Mattias Eklundh

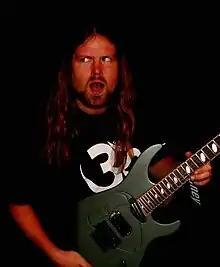
Eklundh in 2006

Mattias Bernt Johannes Eklundh (born 6 October 1969), also known as IA, is a Swedish guitarist and vocalist. He is known for his work with Freak Kitchen, Jonas Hellborg and Art Metal, and he has also produced several noted solo Freak Guitar albums released by Steve Vai and Favored Nations, and holds his annual Freak Guitar Camp in the woods of Sweden every summer for dedicated guitar players from all over the world. He was also prominently featured playing his trademark-style solos on the first four Soilwork albums.